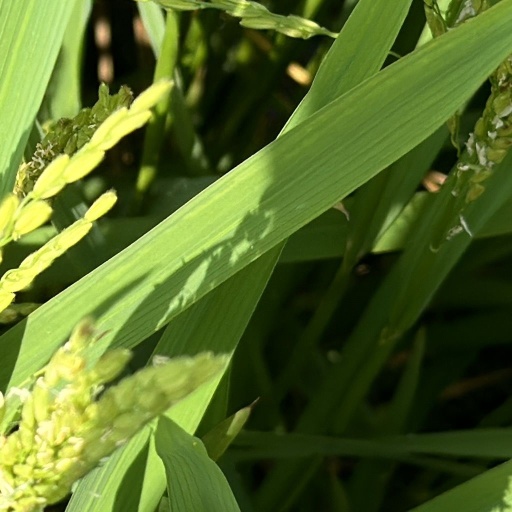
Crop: rice